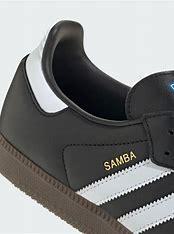
Brand: adidas
Model: Sambarose Skate